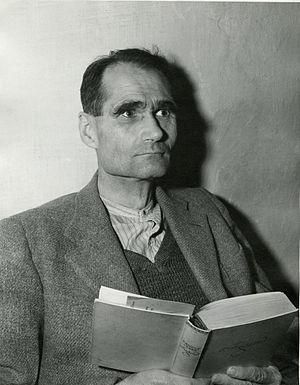
Rudolf Hess est un homme politique allemand, né le 26 avril 1894 à Alexandrie et mort en détention le 17 août 1987 à Berlin-Ouest. Compagnon politique indéfectible d'Adolf Hitler depuis le tout début des années 1920, ministre sans portefeuille de son gouvernement dès son accession au pouvoir en 1933, alors porté à la direction du parti nazi sous le vocable Stellvertreter des Führers, Hess est une personnalité majeure du Troisième Reich jusqu'en 1941, mais dont l'influence est restée limitée.